Vantage Point (film)

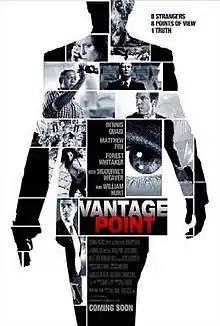
Promotional film poster

Vantage Point is a 2008 American political action thriller film directed by Pete Travis and written by Barry L. Levy. The story focuses on an assassination attempt on the President of the United States in Salamanca, Spain, as seen from the various vantage points of different characters. Dennis Quaid, Matthew Fox, Forest Whitaker, William Hurt and Sigourney Weaver star.